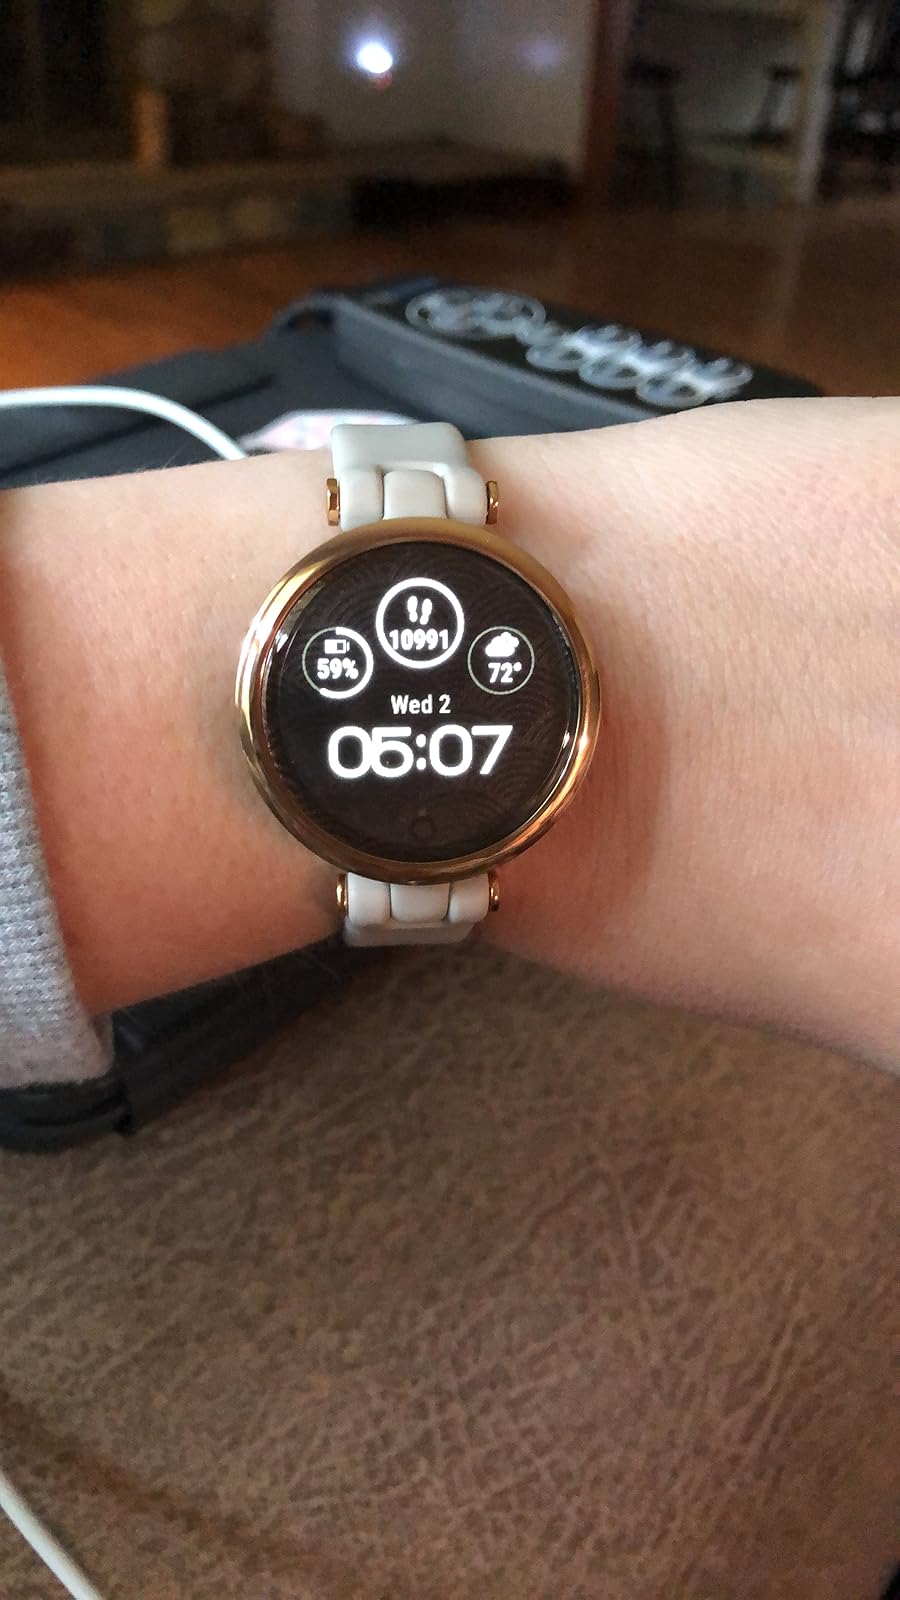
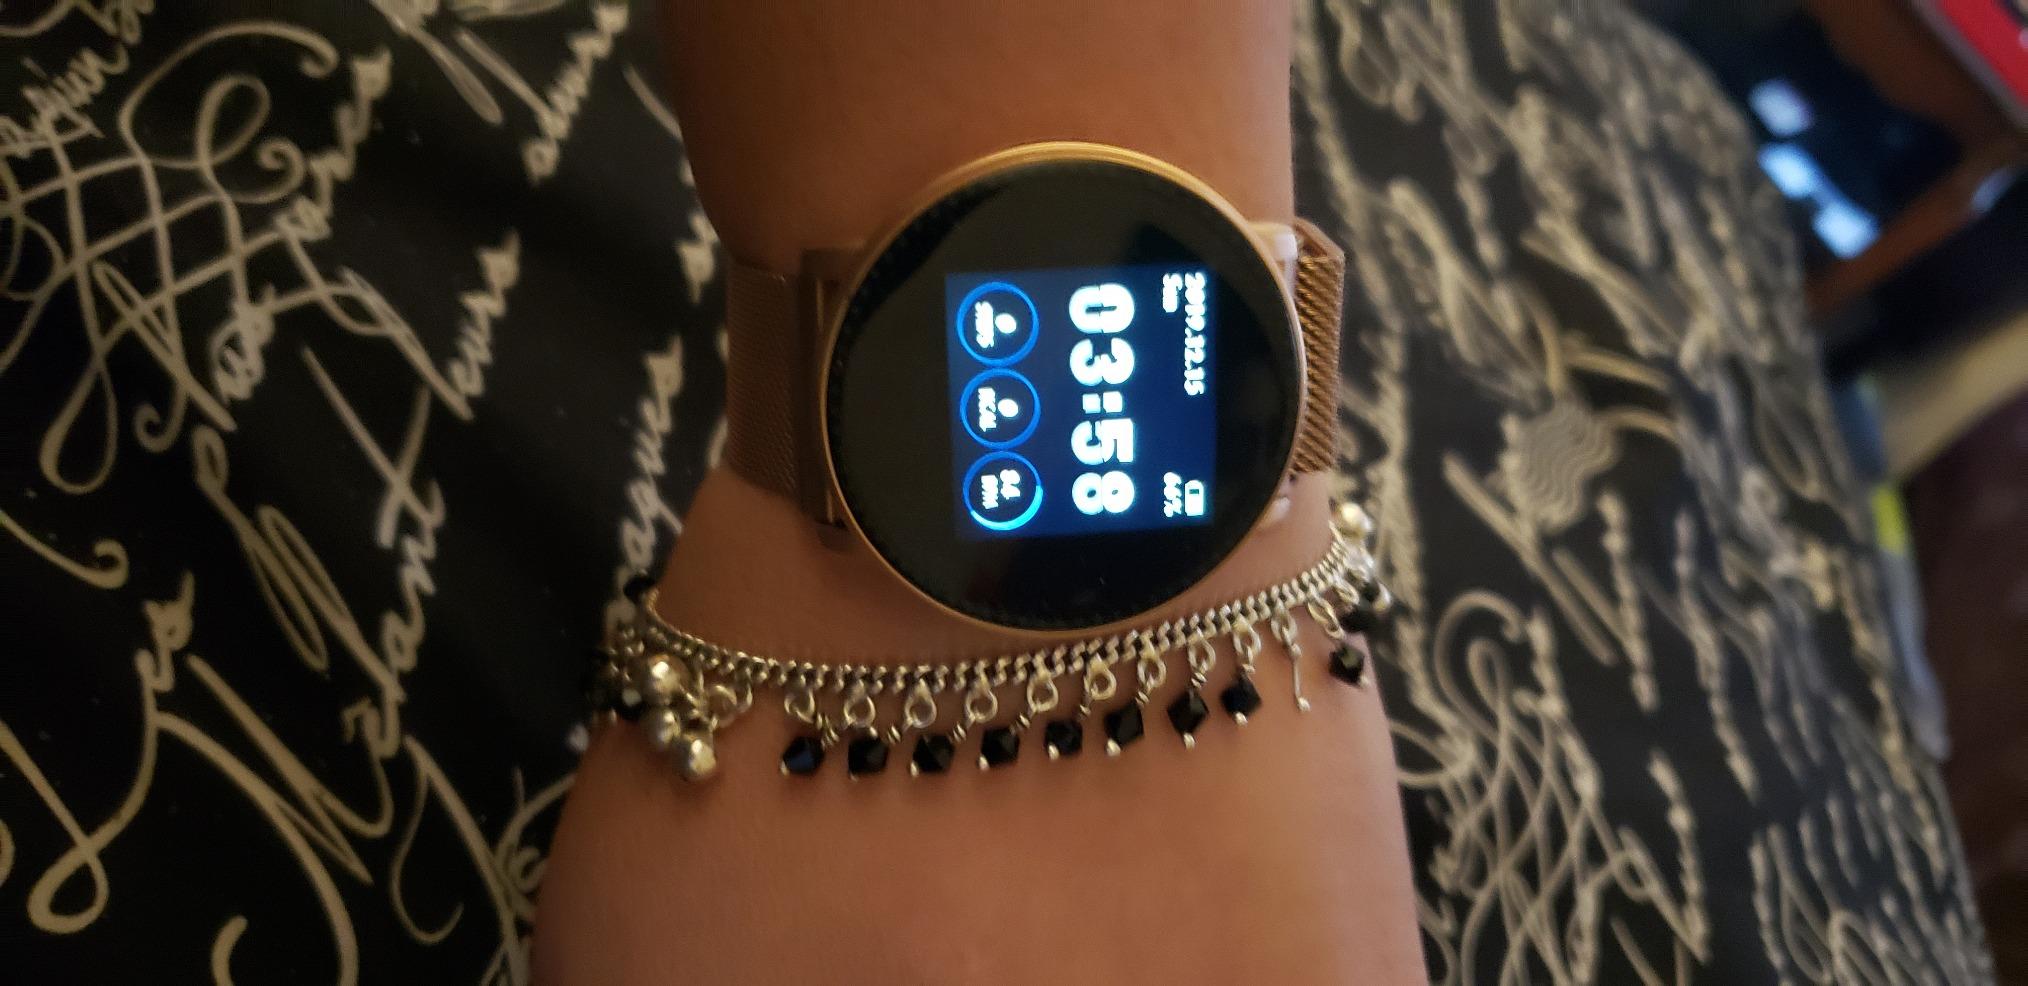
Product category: smartwatch
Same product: no